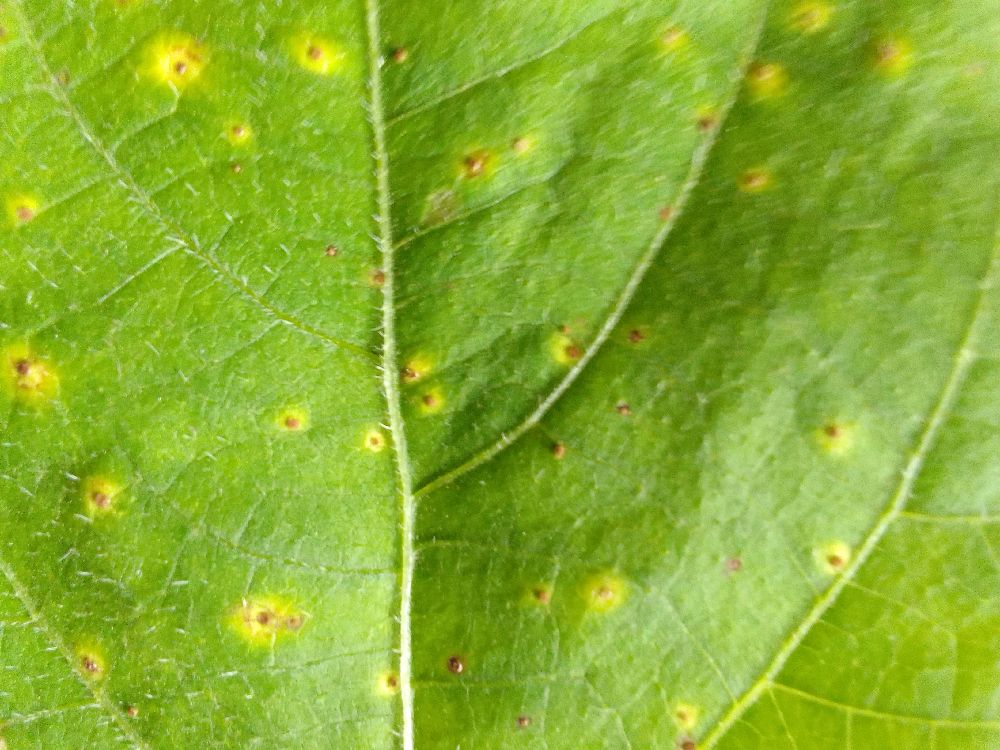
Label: rust